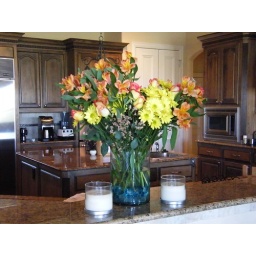
flowers & candles in kitchen